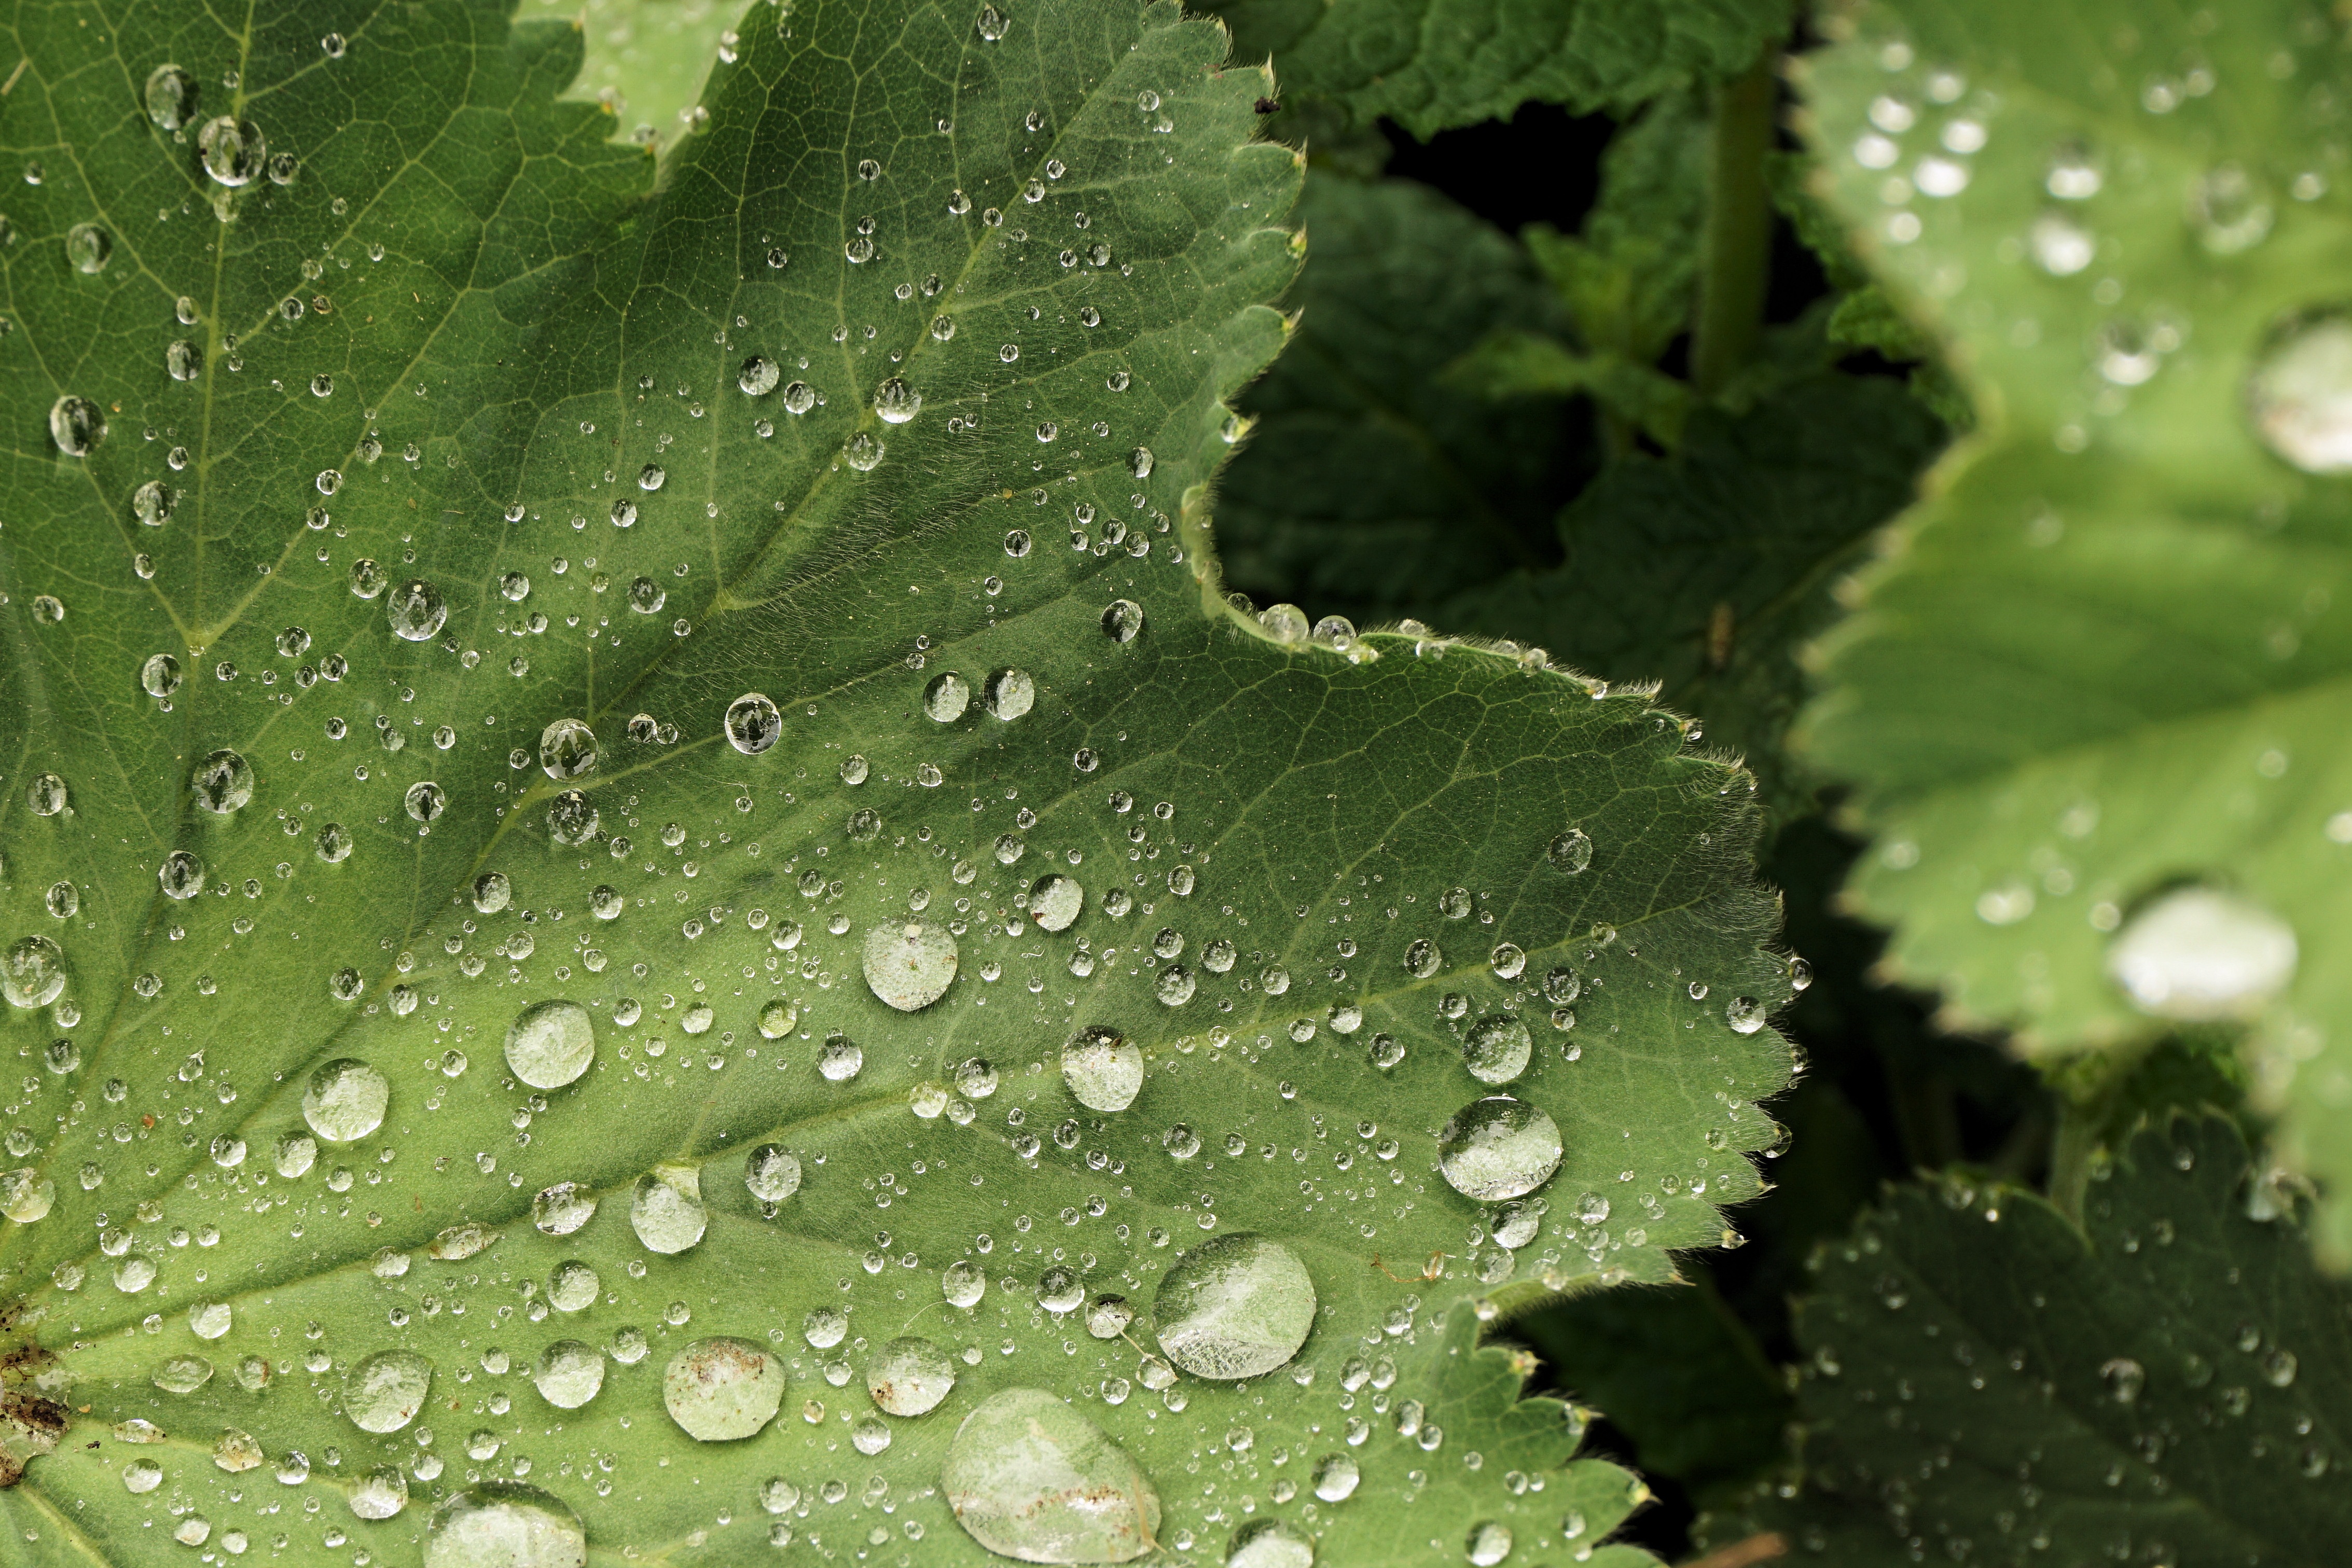
water, nature, drop, dew, plant, rain, leaf, flower, raindrop, green, botany, drip, moisture, macro photography, green leaf, flowering plant, annual plant, plant stem, land plant